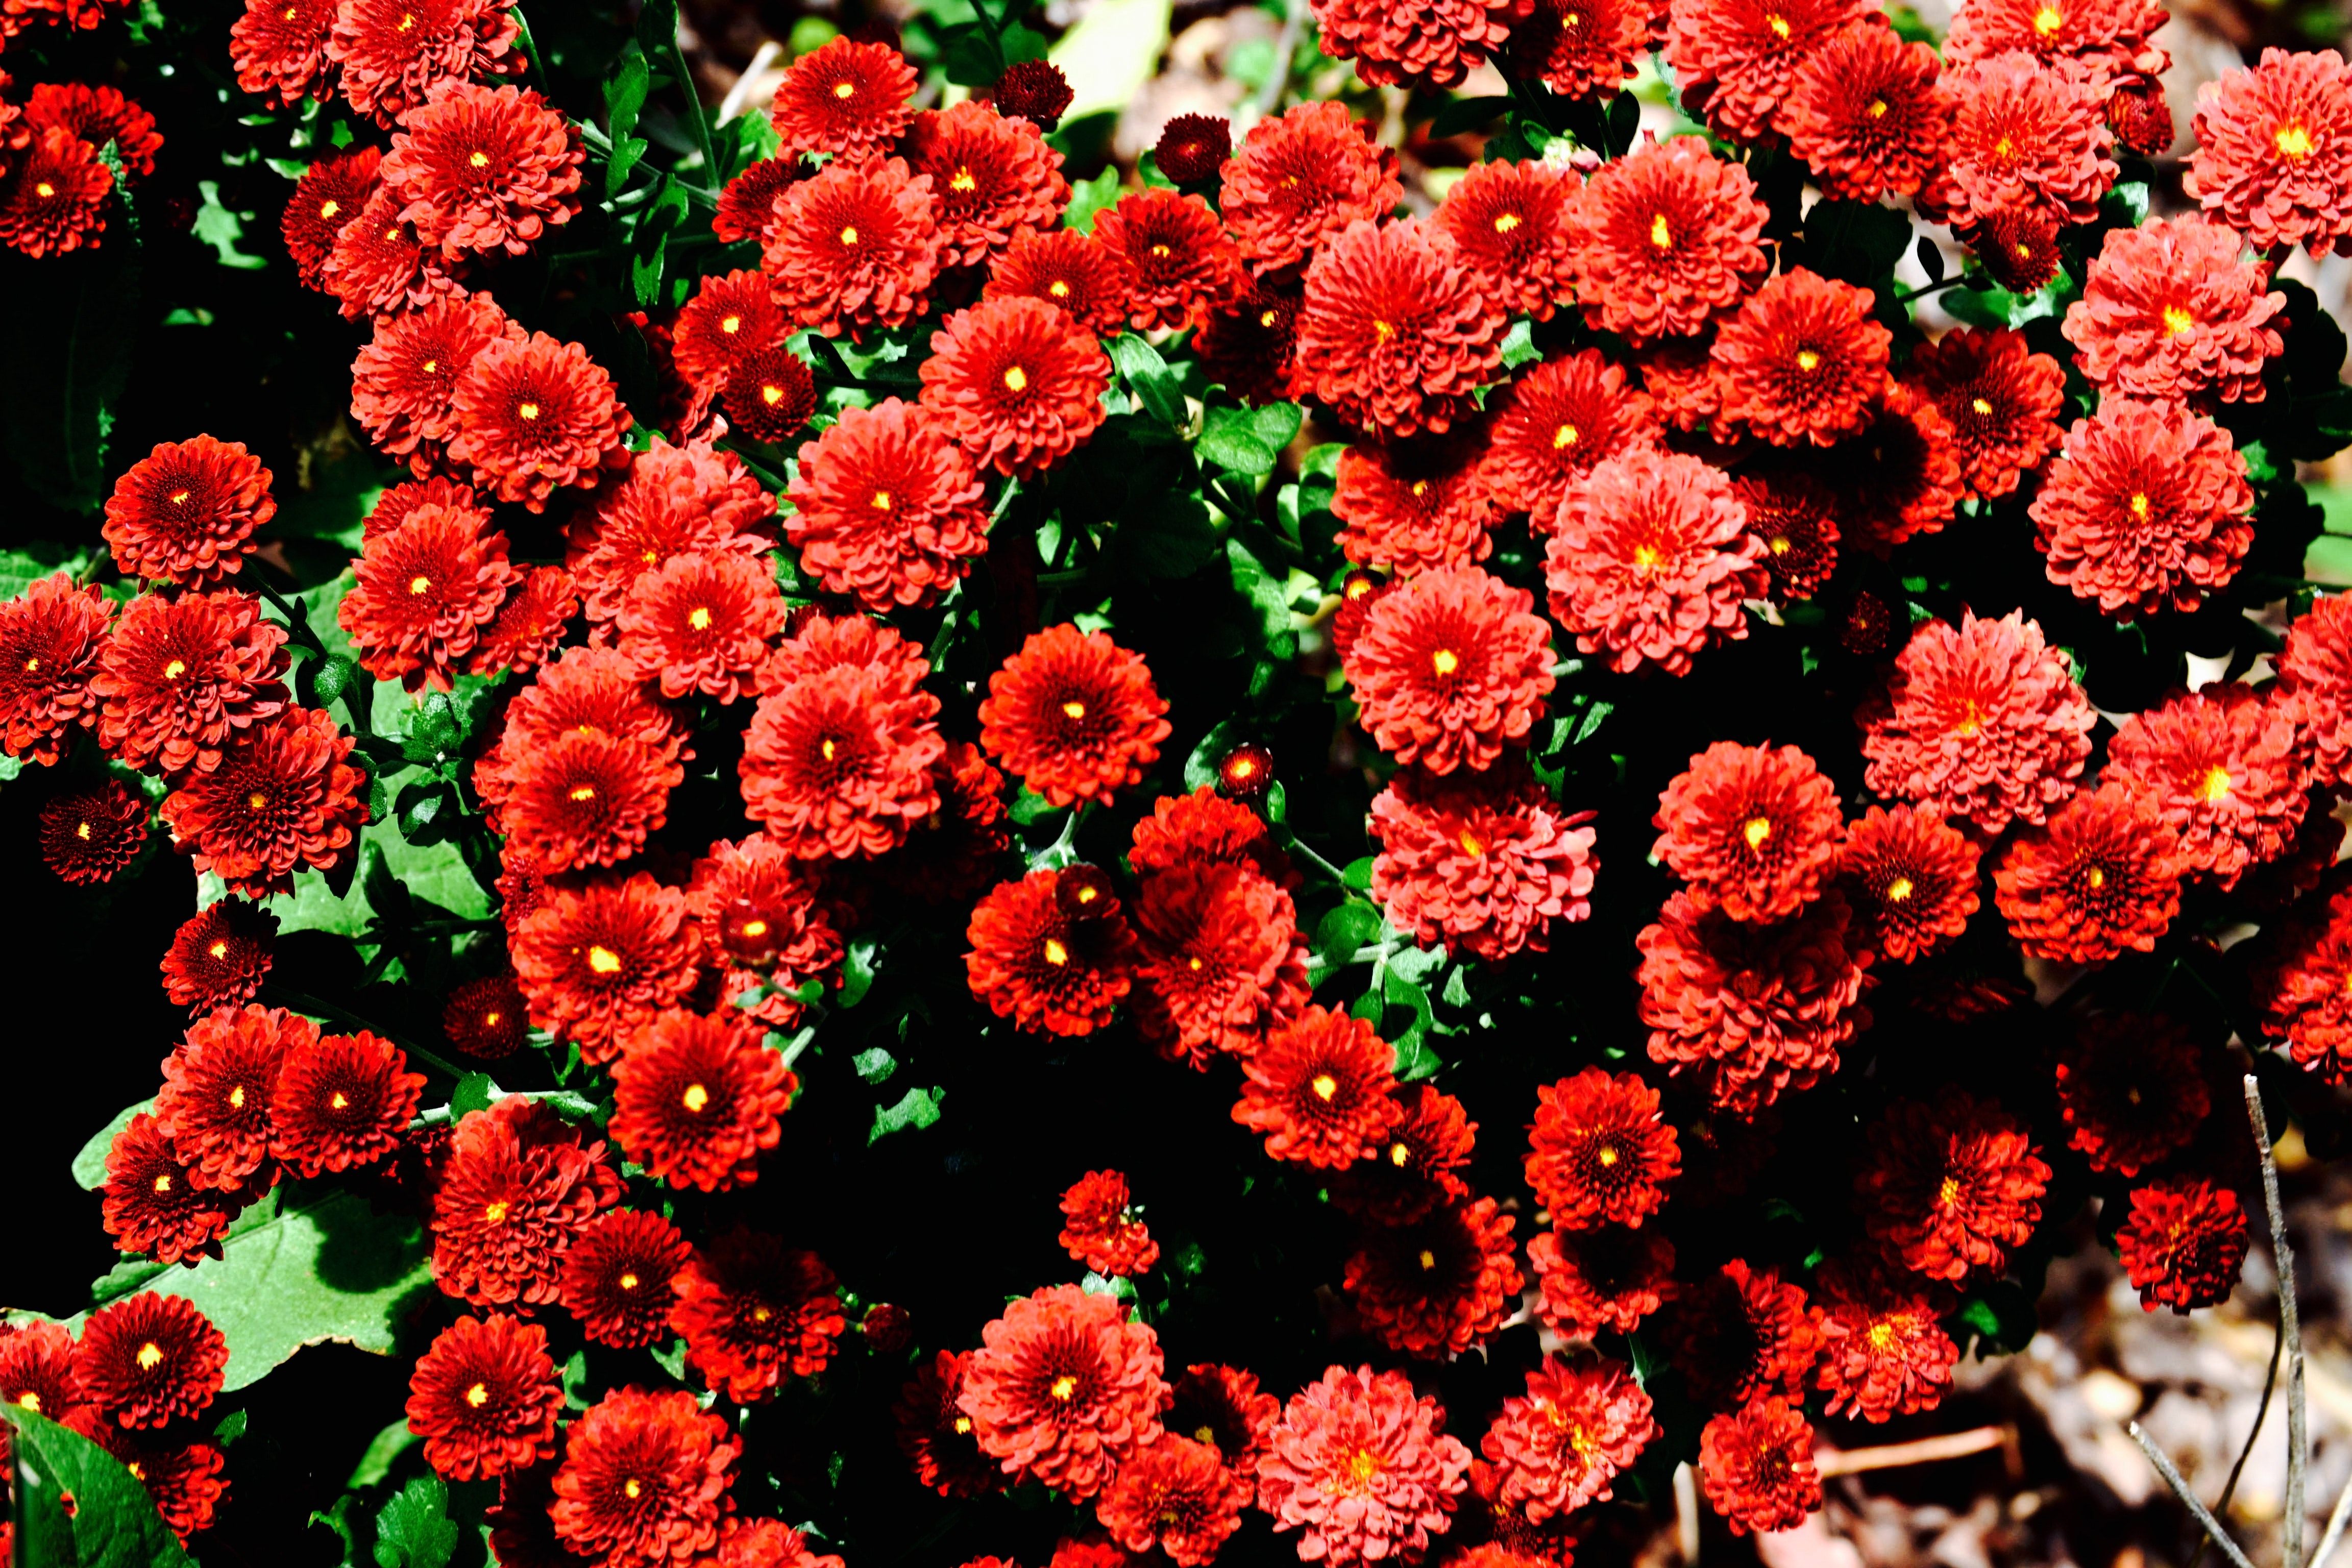
flower, flowering plant, plant, red, petal, garden roses, annual plant, begonia, rose family, rose, geranium, perennial plant, lantana, alyssum, verbena